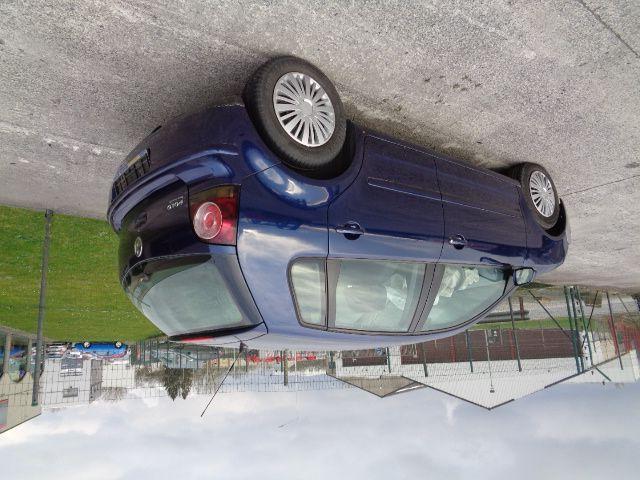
Aucun dommage détecté.
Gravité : aucun